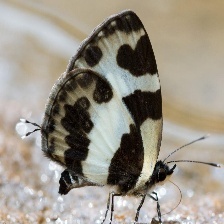
Species: ELBOWED PIERROT